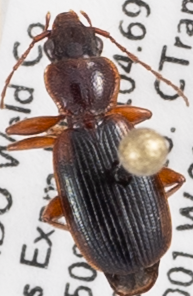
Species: Cymindis planipennis
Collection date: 2018-08-30
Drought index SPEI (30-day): -0.932
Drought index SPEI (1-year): -0.764
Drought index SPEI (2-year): -0.746